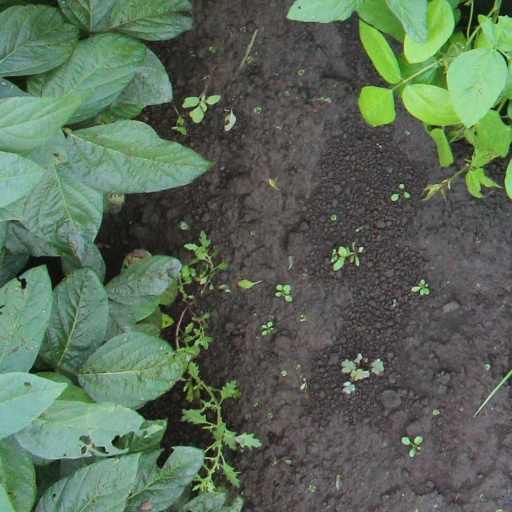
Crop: soybean